QSMV Dominion Monarch

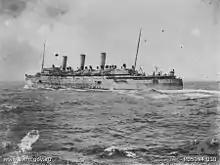
Canadian Pacific's was with "Dominion Monarch" in Convoys US 8, TC 12B, WS 12 and WS 17

The ship spent five weeks in Liverpool, leaving on 24 April for the Firth of Clyde where she became part of Convoy WS 8/A. This left on 26 April and took her "via" Freetown to Durban, whence she continued unescorted "via" Durban and Wellington, reaching Auckland on 7 July. After a fortnight in port she left Auckland on 22 July for Liverpool, but this time "via" the Pacific Ocean and Panama Canal. She called at Curaçao on 10 August and reached Halifax, Nova Scotia on the 16th to await a convoy to Britain. She became part of Convoy TC 12B, which also included P&O's troop ship and CP's "Empress of Russia". TC 12B left Halifax on 26 August for the Firth of Clyde, and "Dominion Monarch" continued to Liverpool where she arrived on 1 September. The ship spent September 1941 in Liverpool.